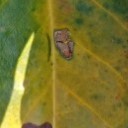
Label: Miner